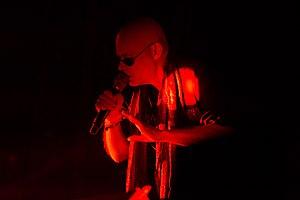
Concert du groupe The Sisters of Mercy au Hellfest 2019.